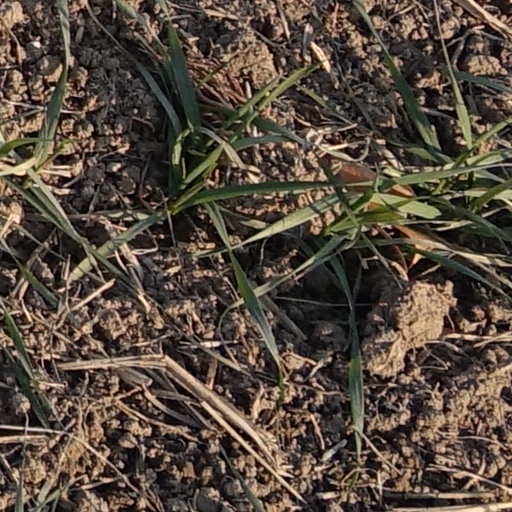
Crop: wheat